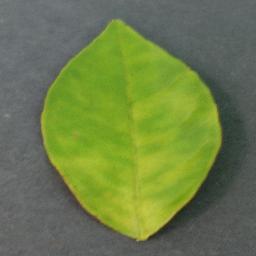
Label: Orange___Haunglongbing_(Citrus_greening)